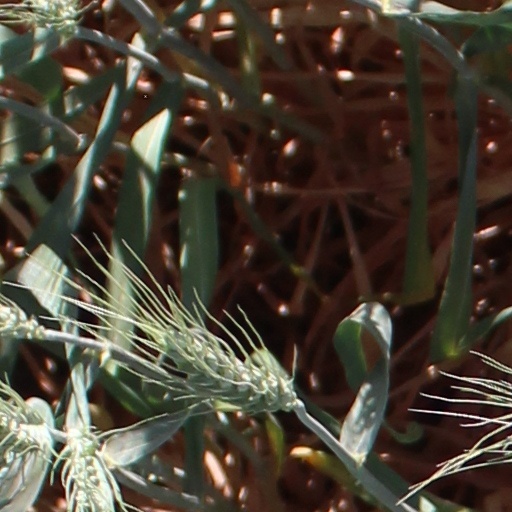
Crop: wheat